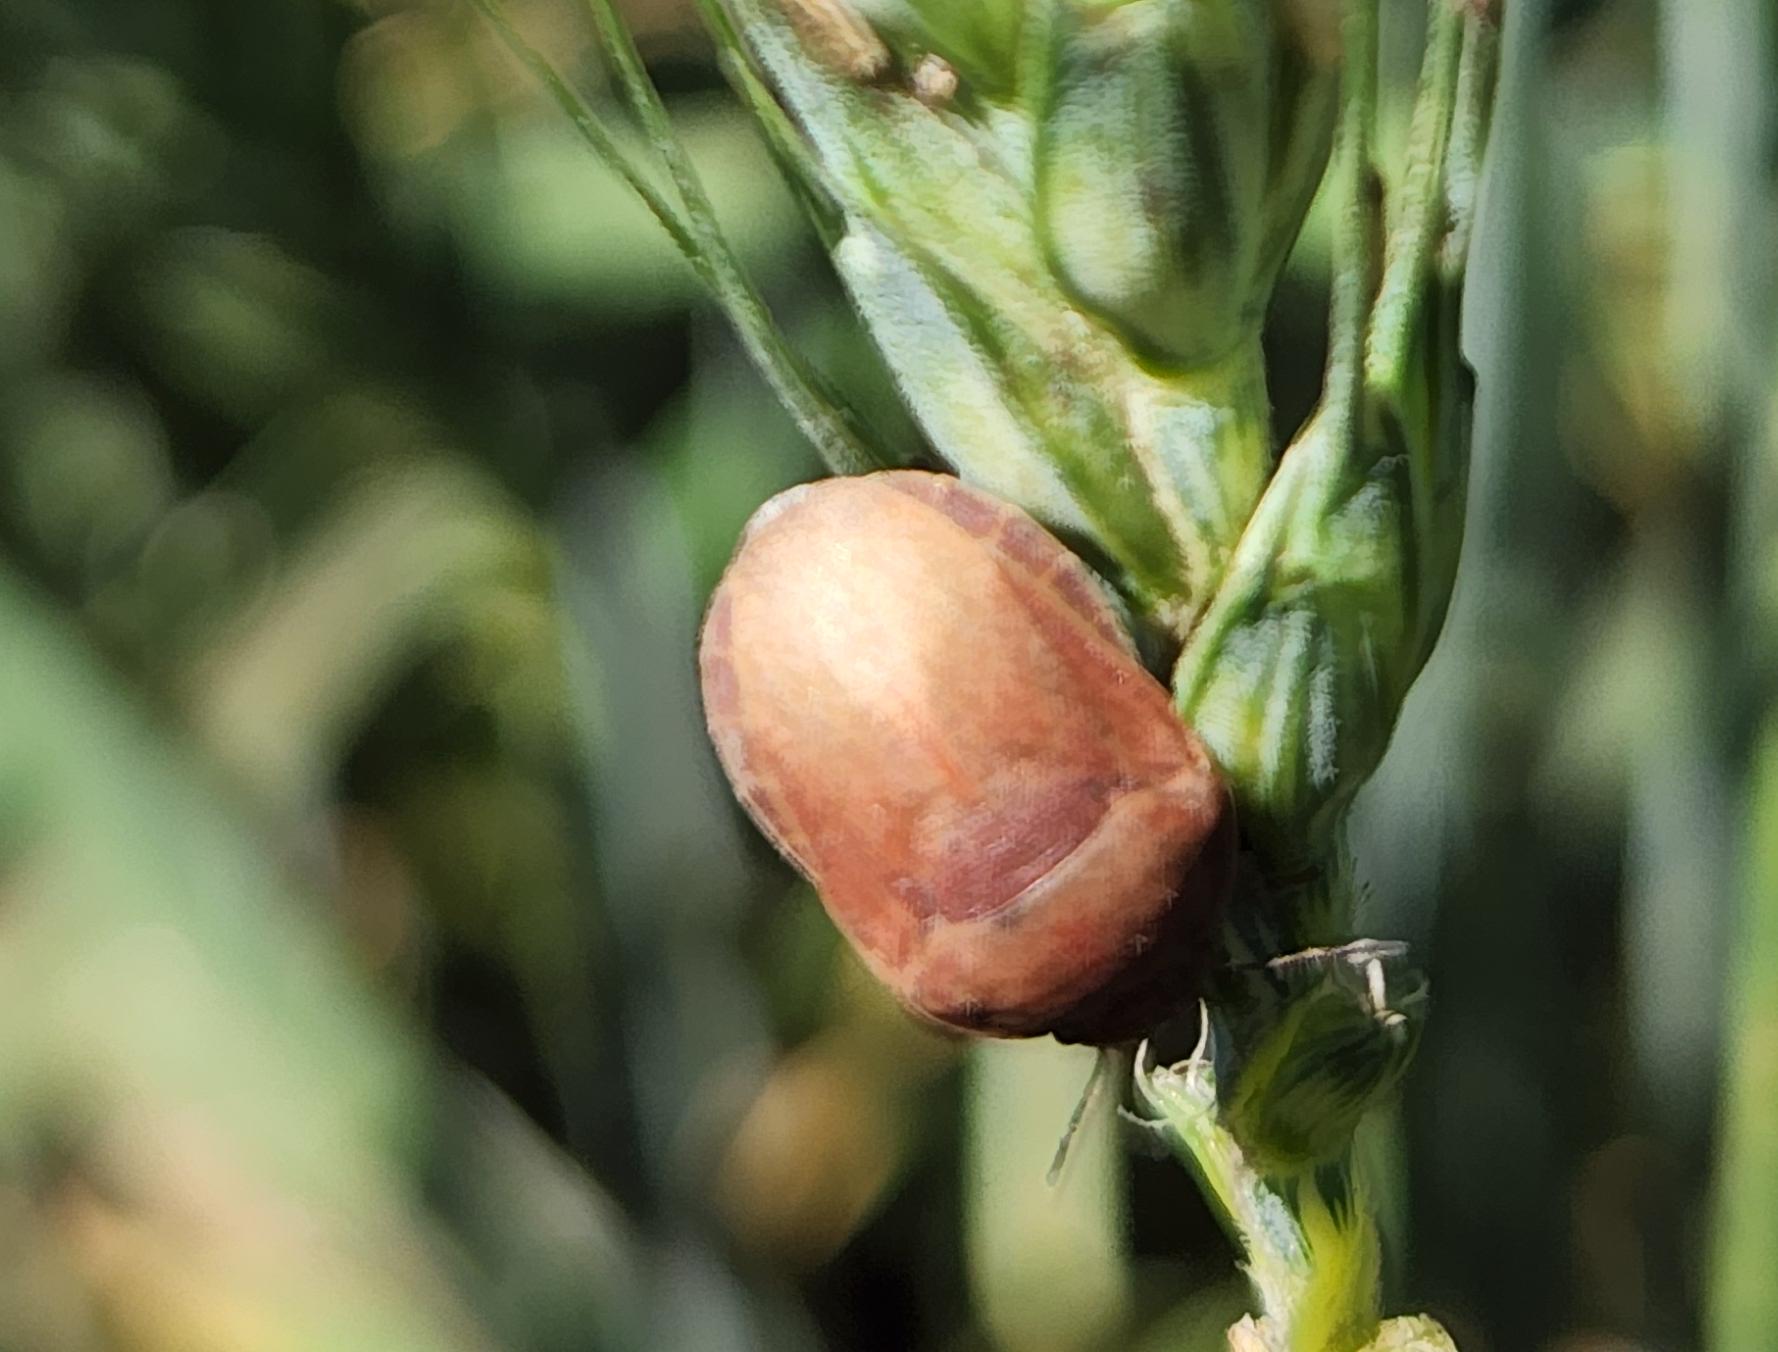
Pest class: non_pest_herbivores